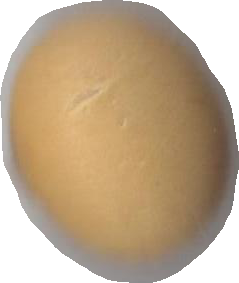
Variety: Dega